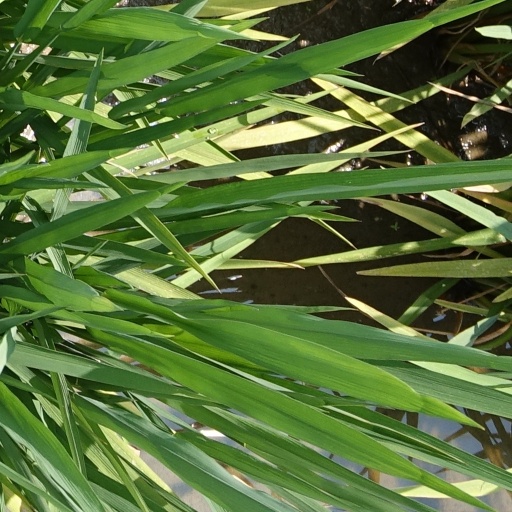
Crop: rice